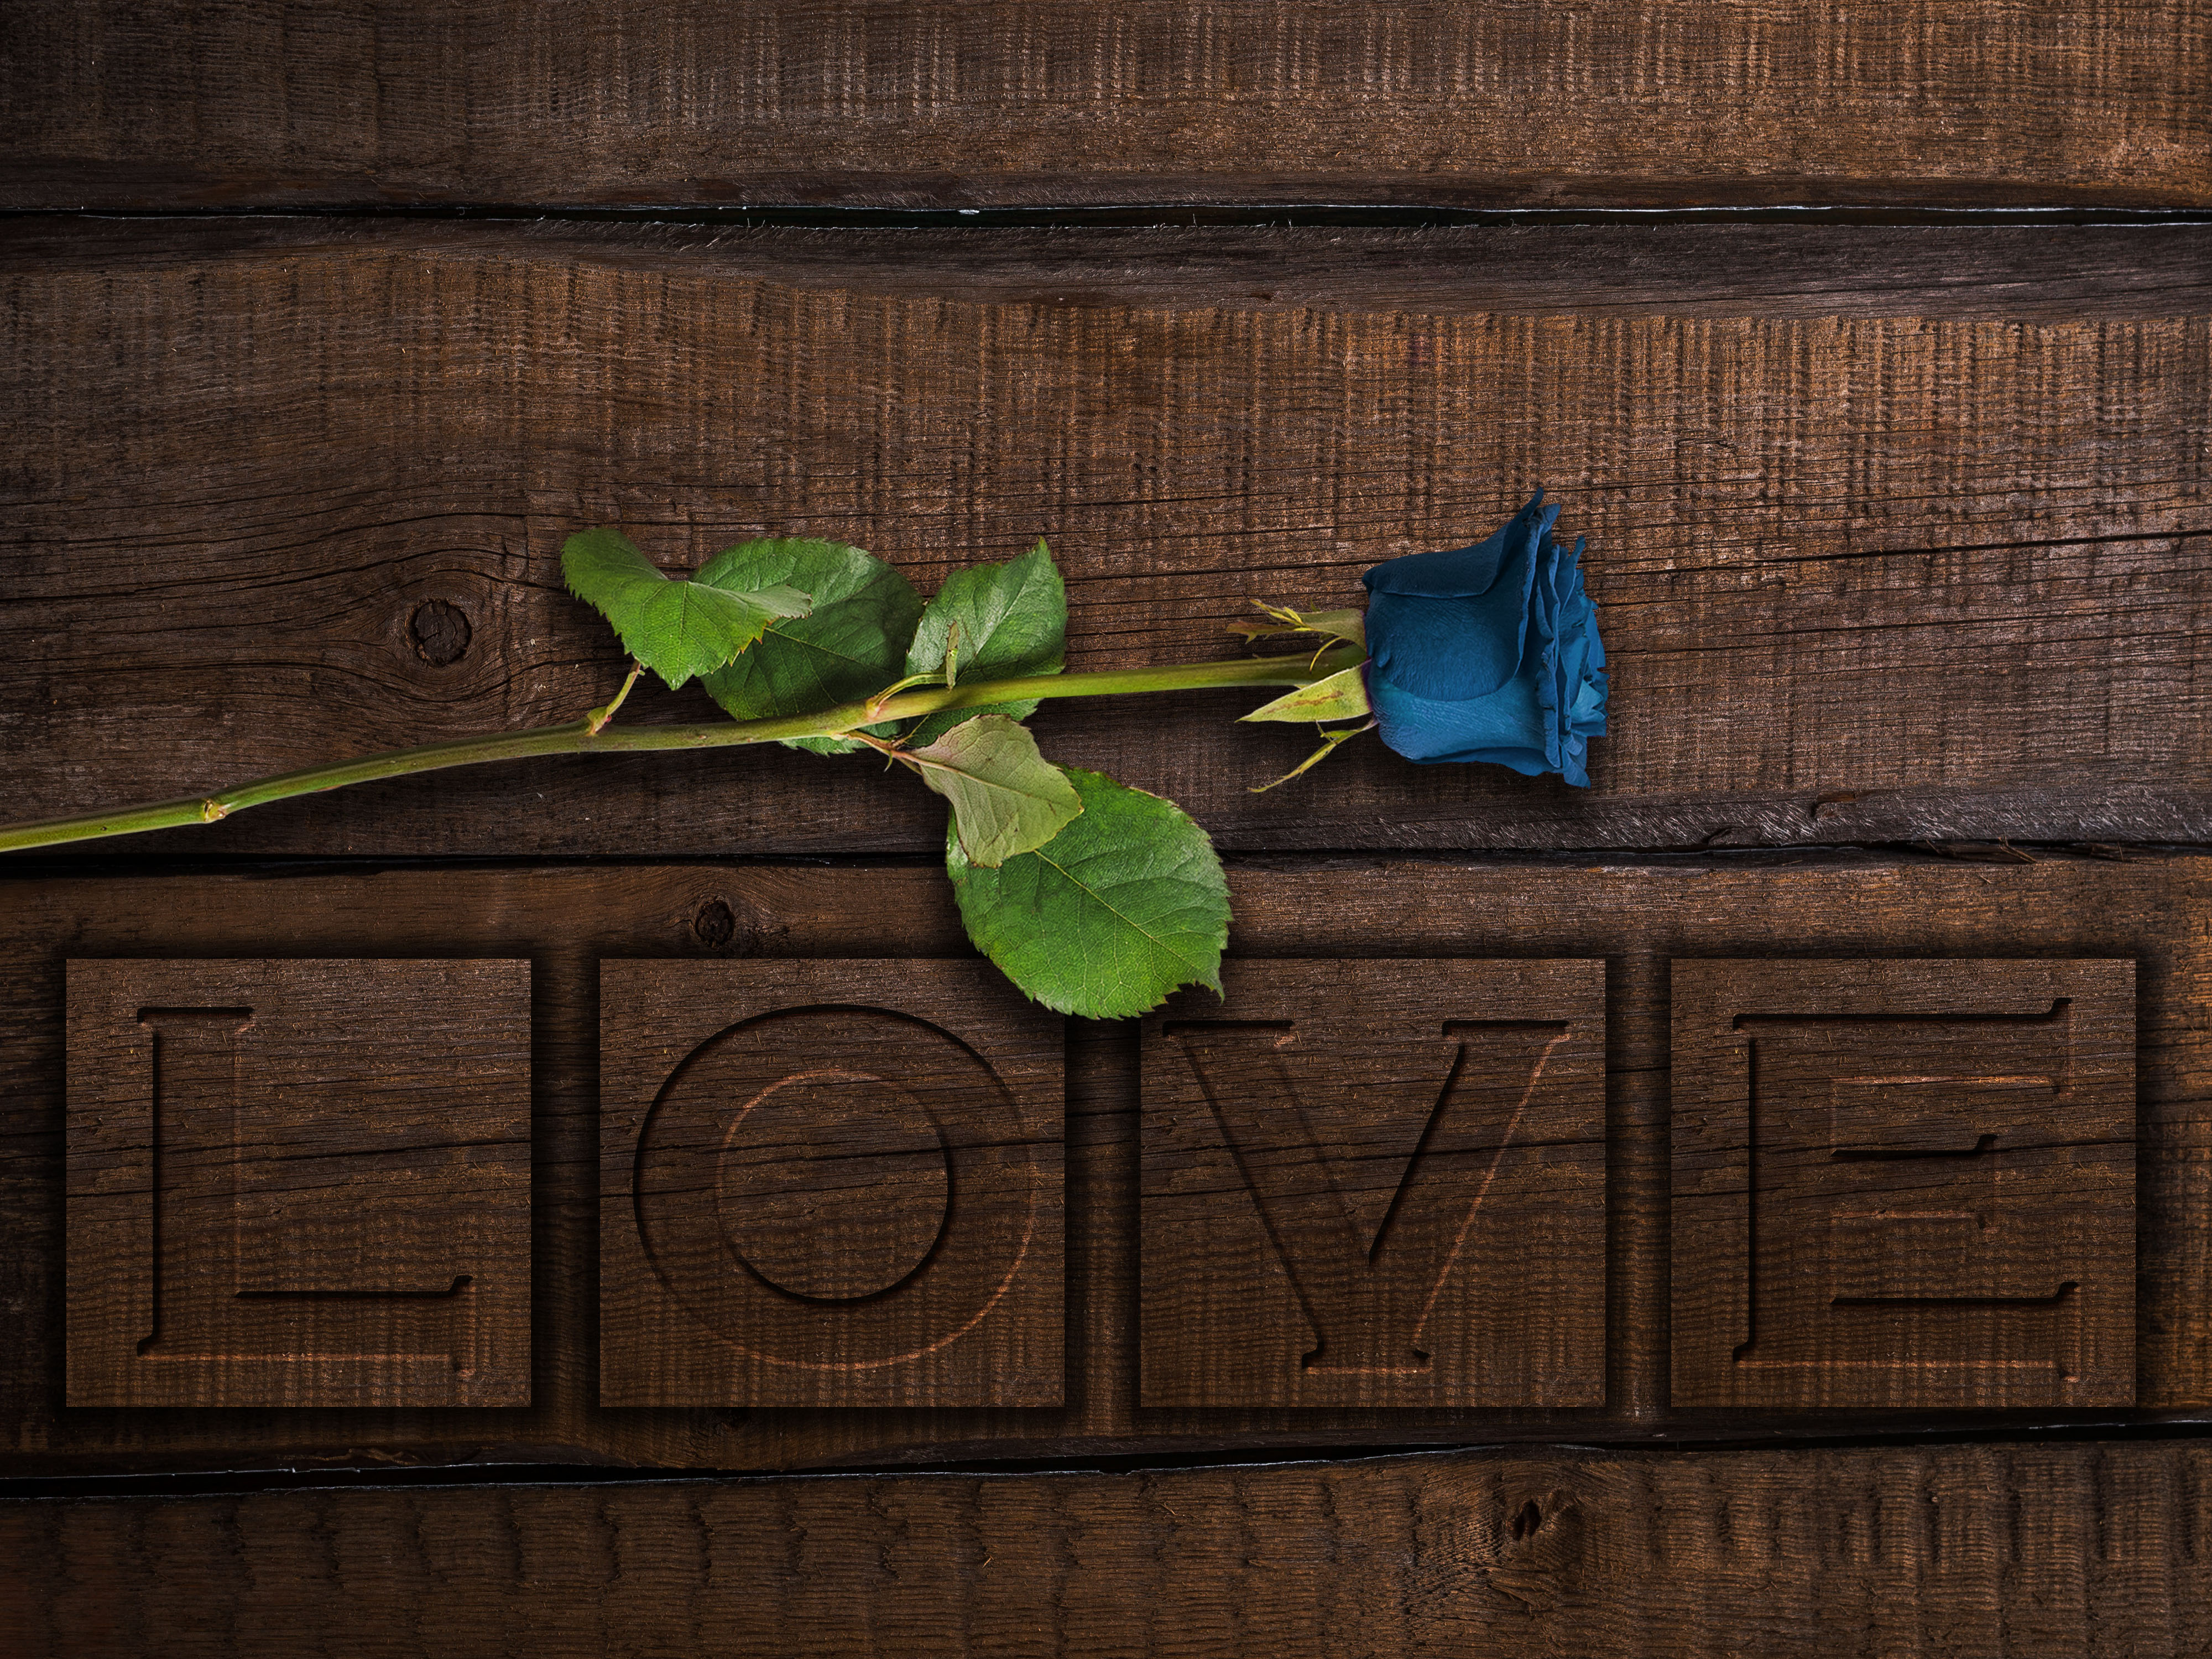
love, romantic, wood, engraving, green, wall, leaf, still life photography, still life, computer wallpaper, font, wood stain